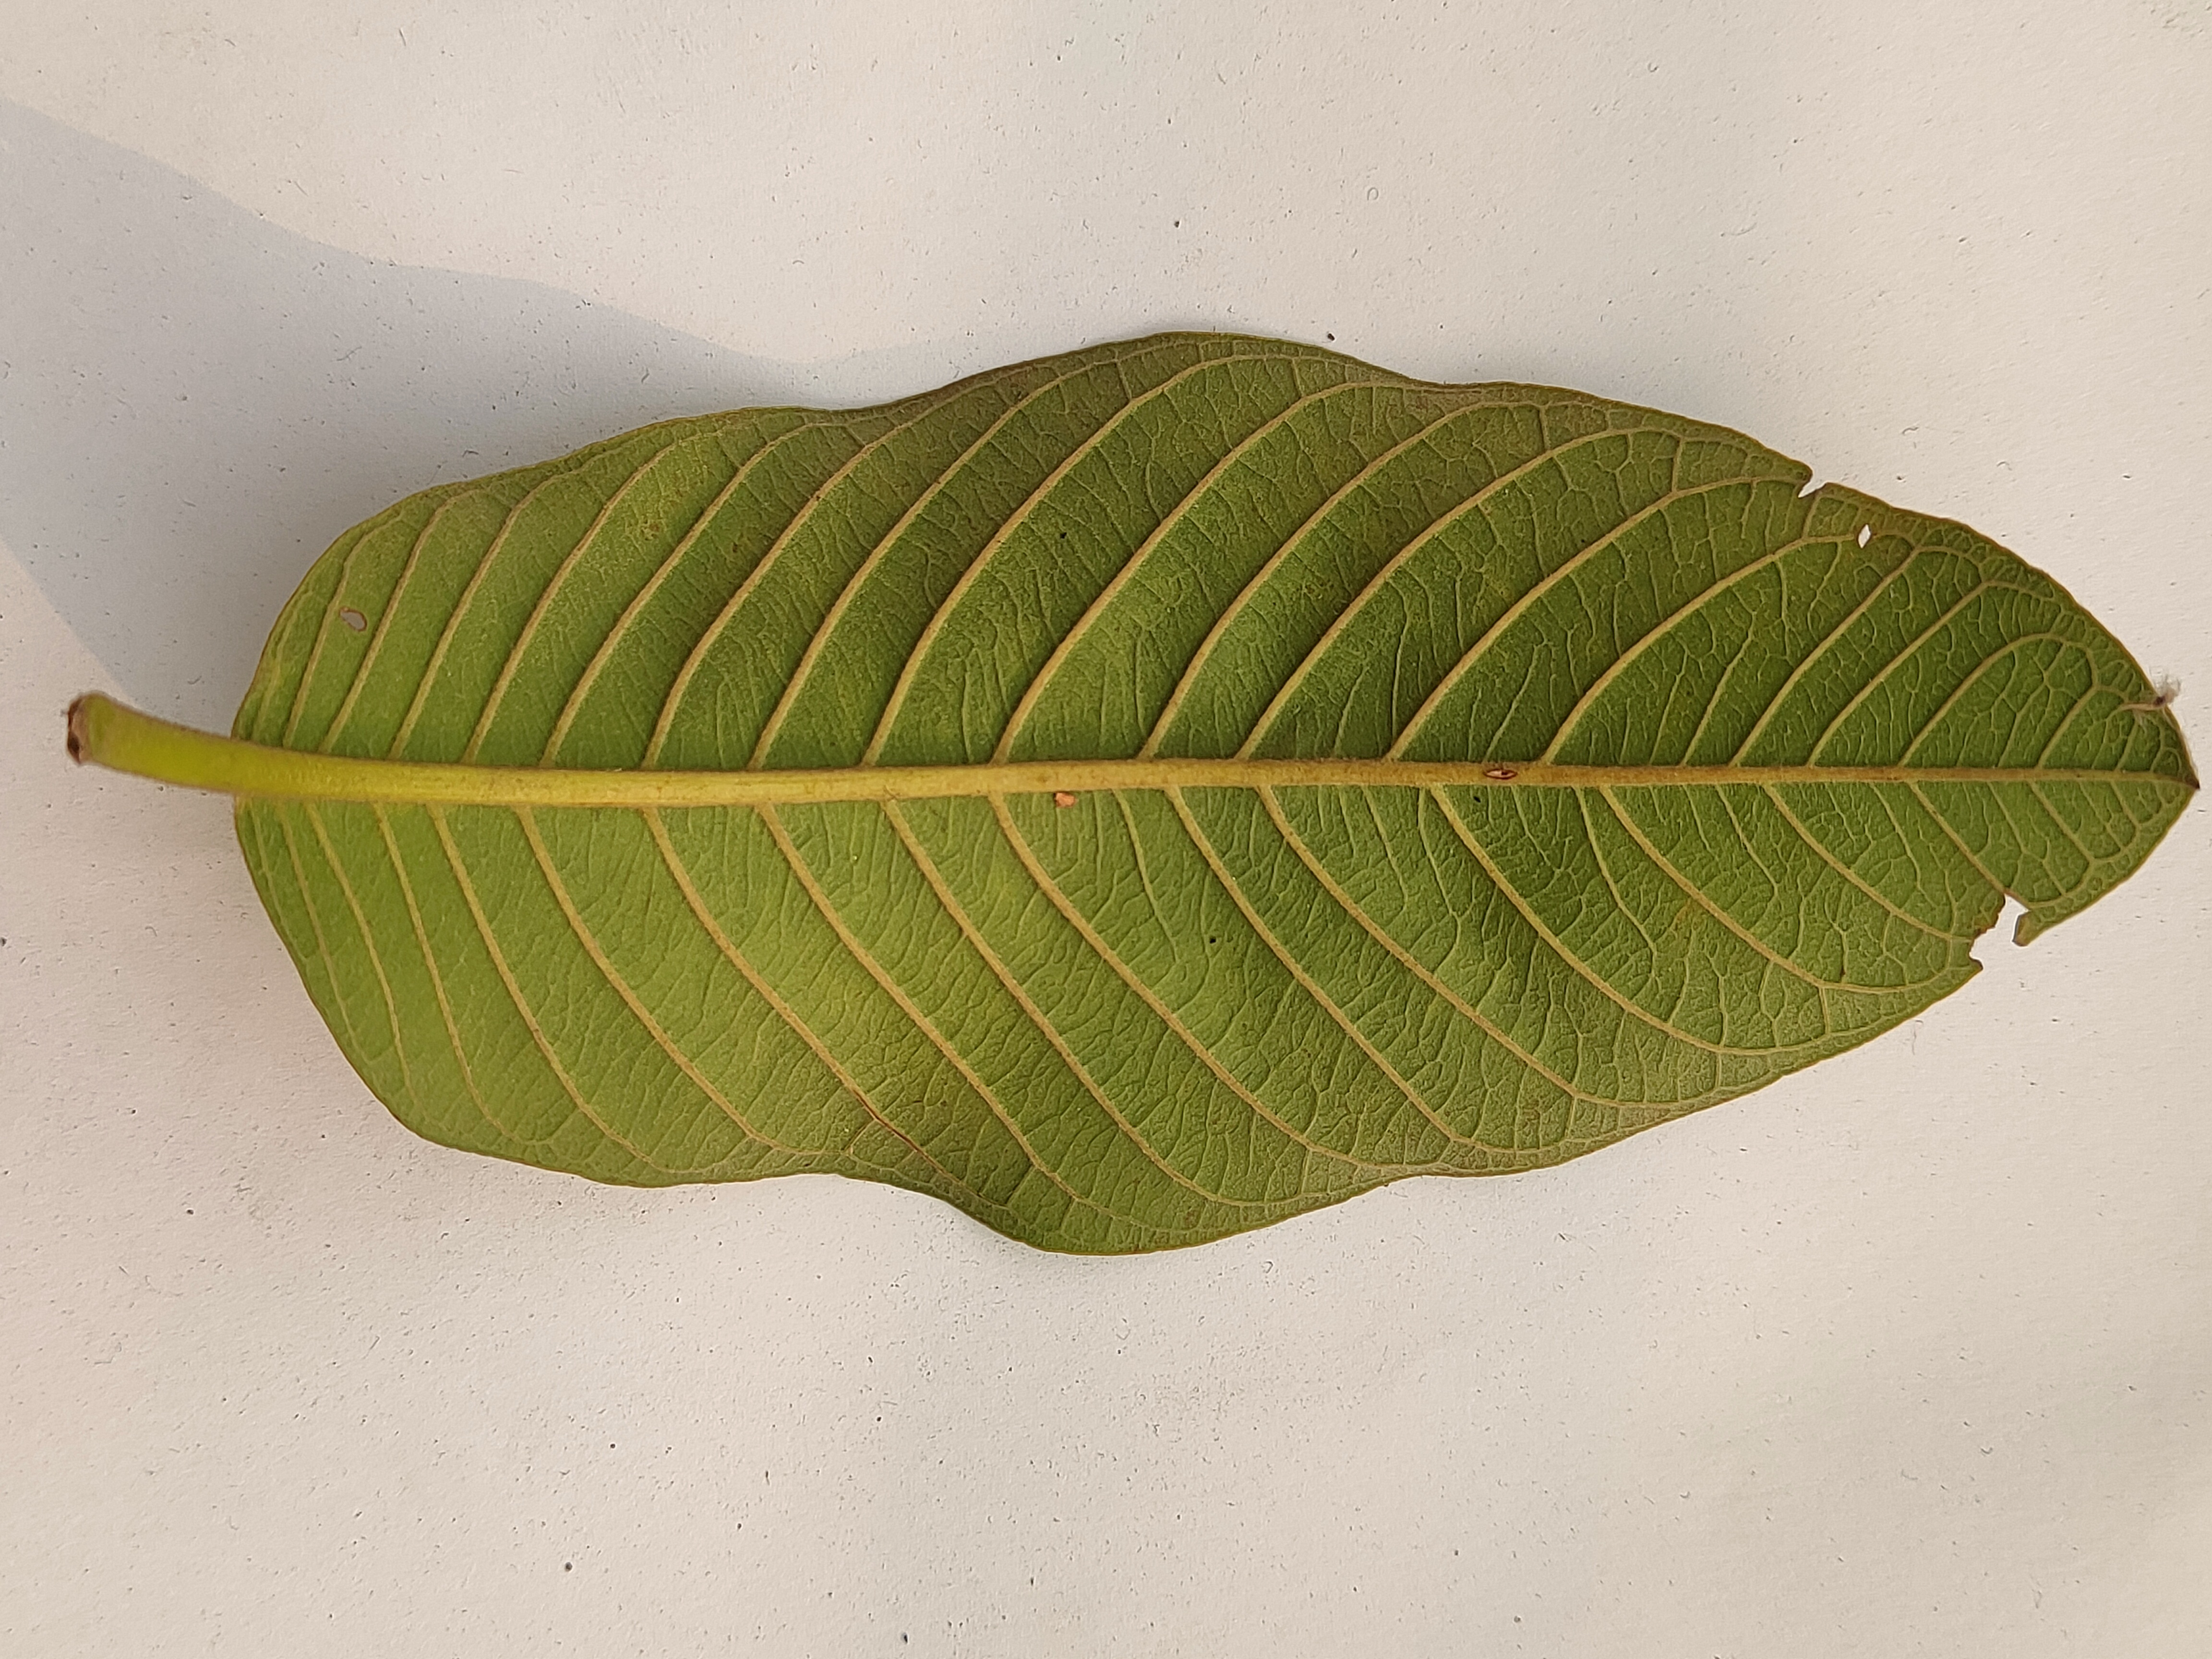
Leaf variety: Guava